Costa Rica–Spain relations

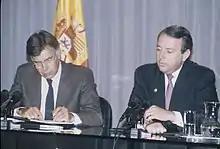
Costa Rican President Rafael Ángel Calderón Fournier and Spanish Prime Minister Felipe González during a press conference in Madrid, January 1993.

On 10 May 1850, Costa Rica and Spain established diplomatic relations with the signing of a "Treaty of Recognition, Peace and Friendship". Since independence, many Spanish migrants immigrated to Costa Rica seeking better opportunities in the nation. During the Spanish Civil War, Costa Rica officially remained neutral during the conflict and did not support either side in the conflict. As a result, few Spaniards immigrated to Costa Rica as refugees. At the end of the war, Costa Rica officially recognized the government of General Francisco Franco in April 1939.